Luigi Radice

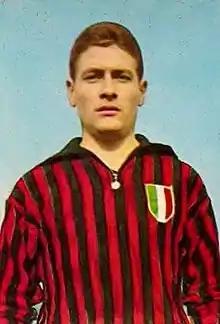
Radice with AC Milan in 1962

Luigi "Gigi" Radice (15 January 1935 – 7 December 2018) was an Italian football manager and player.